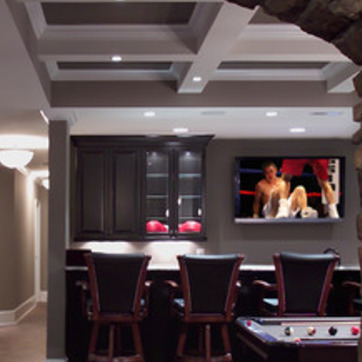
Material: glass